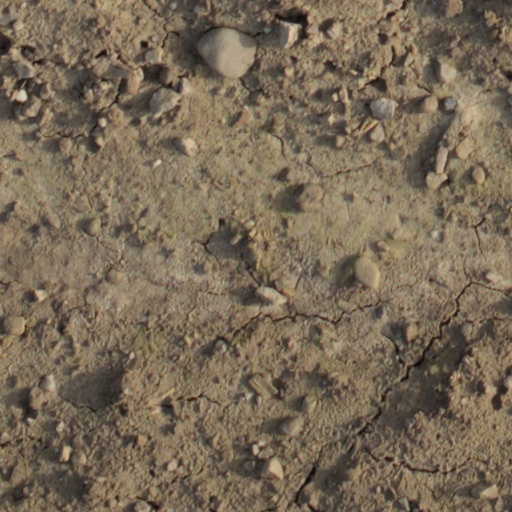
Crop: wheat